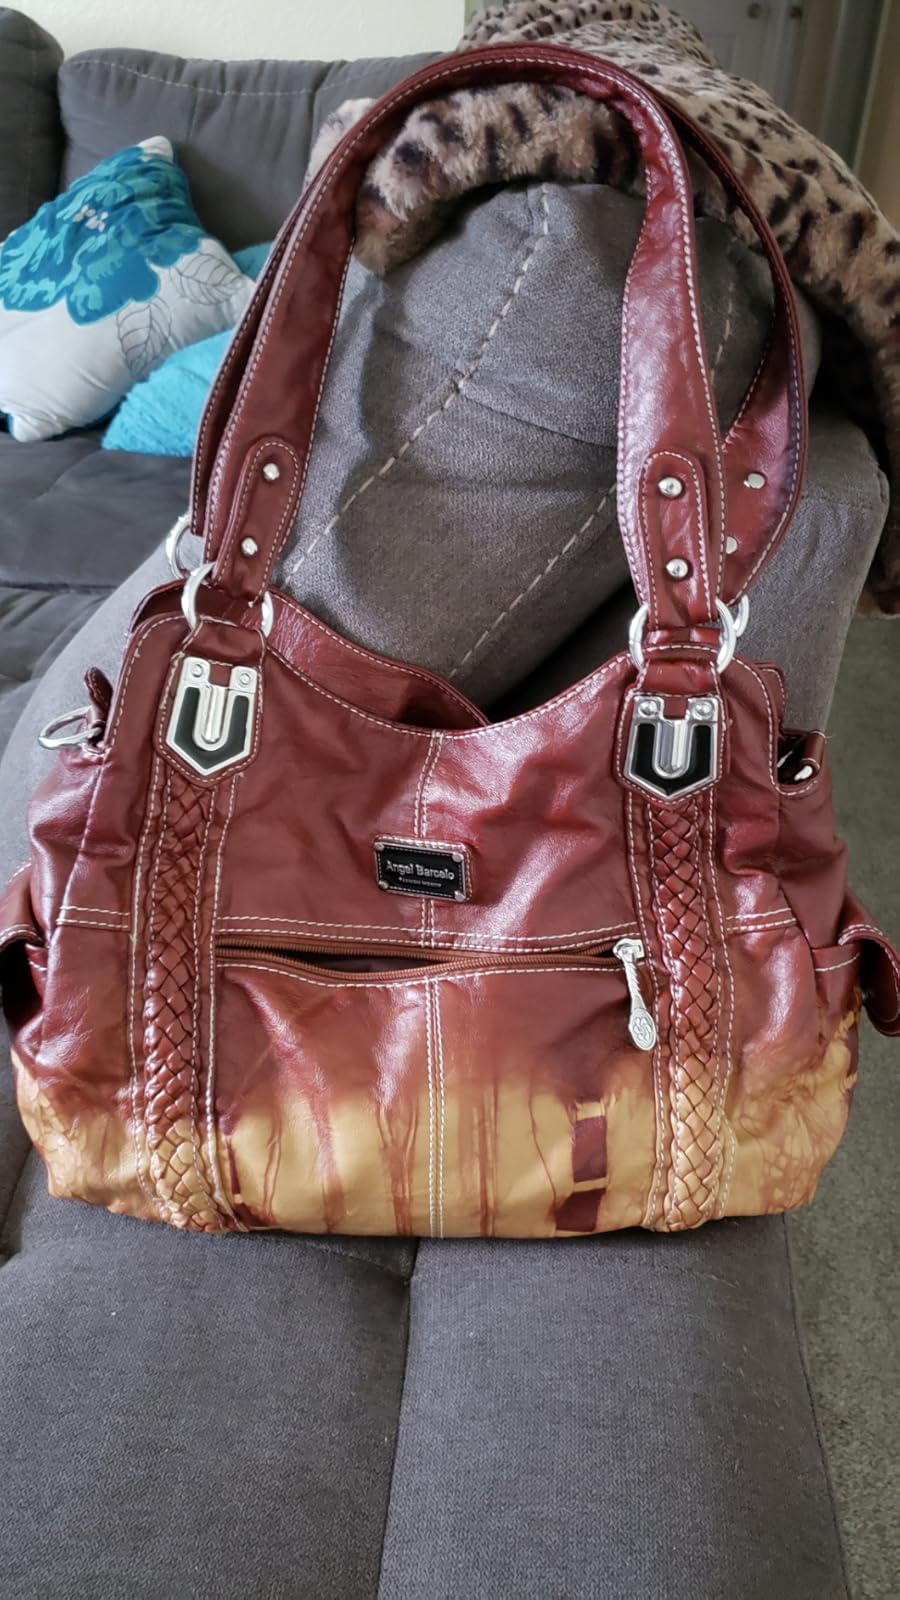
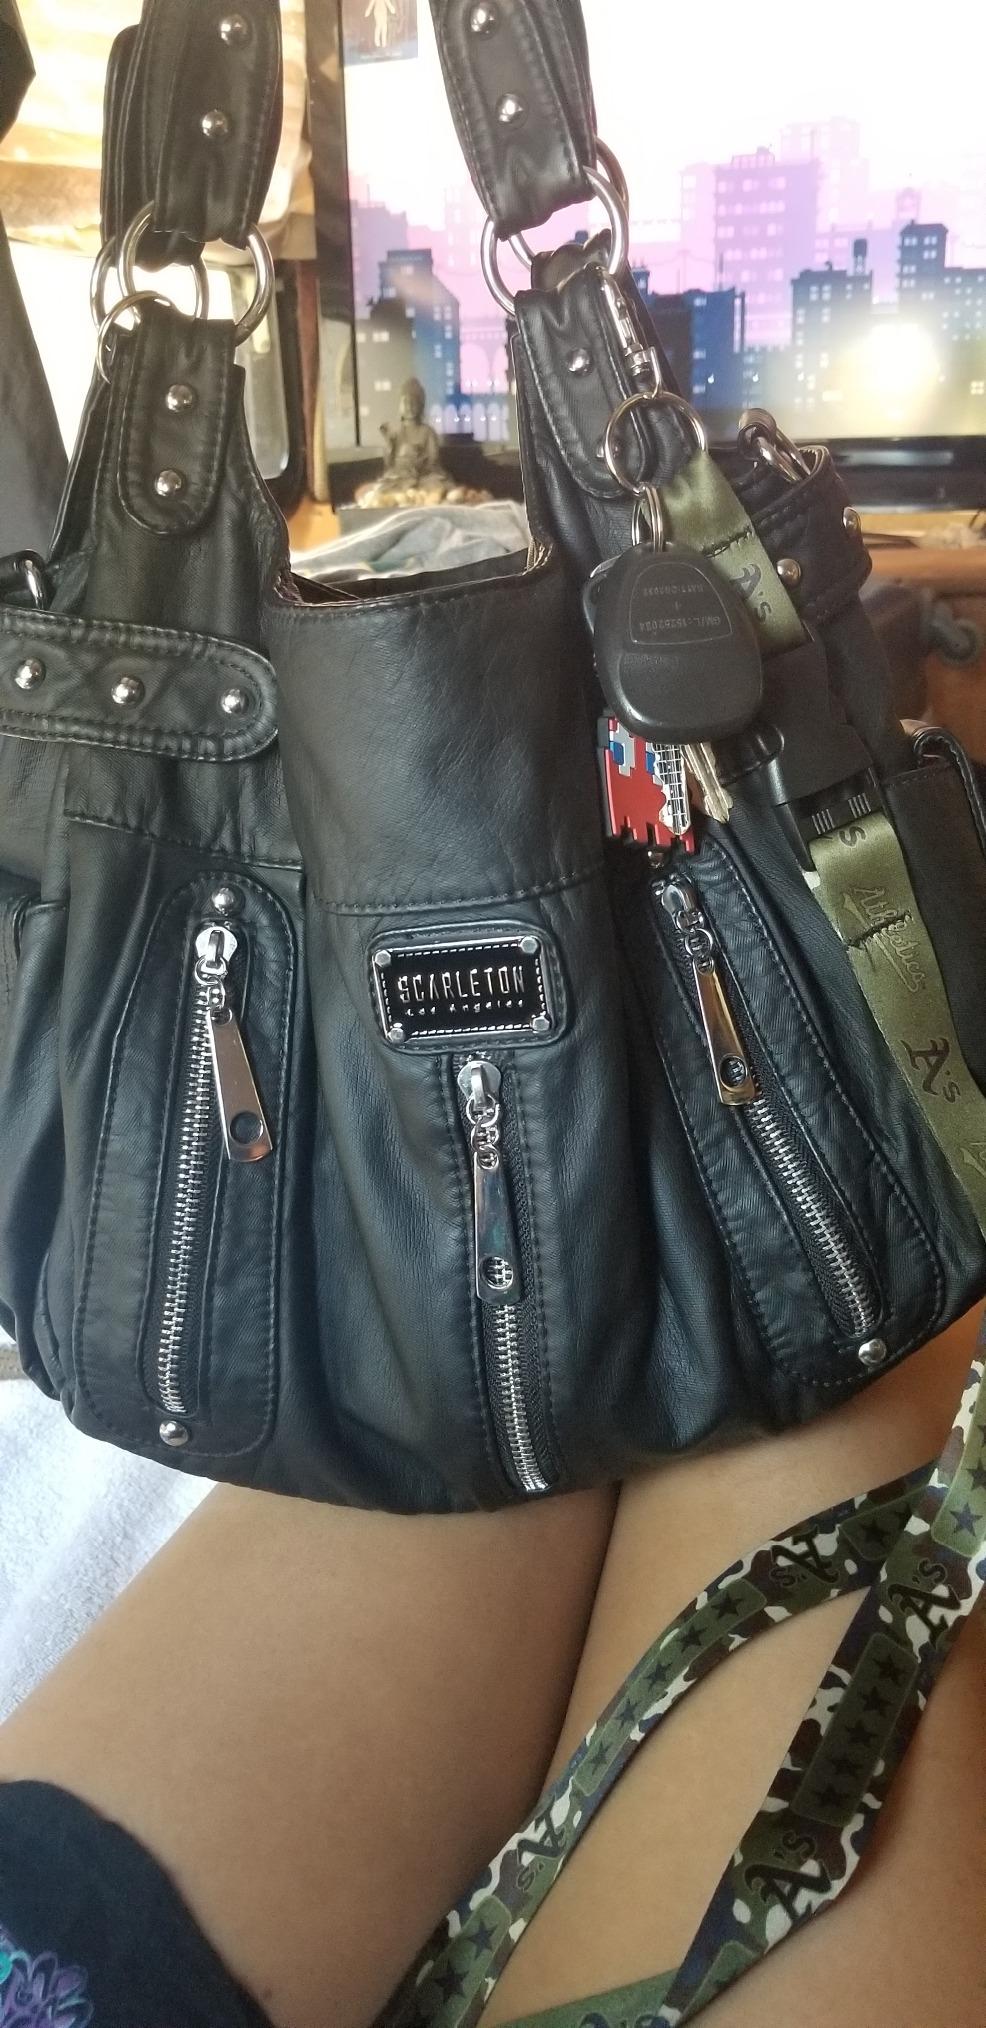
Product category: accessories_handbag
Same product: no